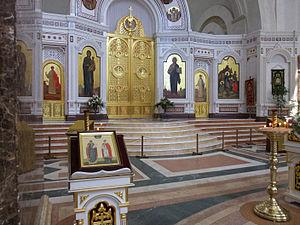
La cathédrale du Christ-Sauveur est l'édifice orthodoxe le plus important de Kaliningrad en Russie. Construite selon les plans de l'architecte Oleg Kopylov, elle a été consacrée le 10 septembre 2006 par le patriarche Alexis II de Moscou en présence du président Vladimir Poutine. Elle peut accueillir trois mille fidèles et mesure soixante-treize mètres de haut, jusqu'à la croix centrale.